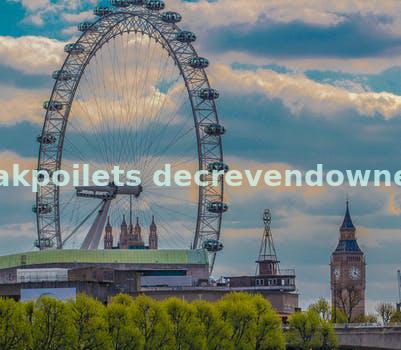
Label: Watermark